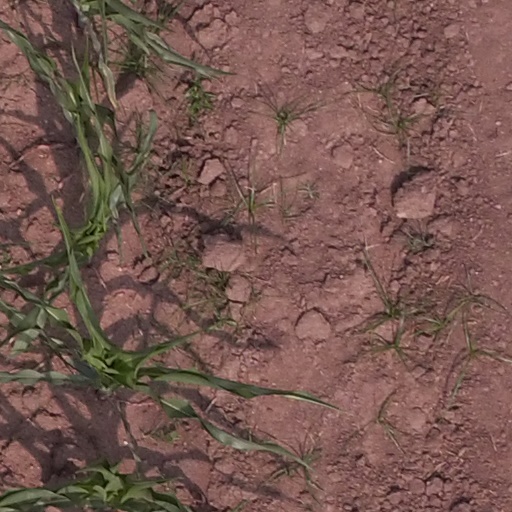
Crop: maize; corn